Military history of Somalia

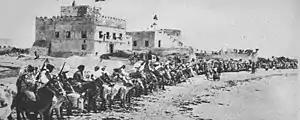
The Sultanate of Hobyo's cavalry and fort.

The Banadir resistance, also known as Bimaal revolt, Merca revolt, or simply the Bimaal resistance, was a guerrilla war that lasted from the 1890s to 1908, opposing Italian colonial expansion in southern Somalia. The resistance was most active in the Lower Shebelle, Banadir and Middle Shebelle regions. Its intensity and significance have drawn comparisons to the Somali Dervish Movement. In the 1890s, Italian-occupied Marka, was the centre of the Bimal culture. This sparked the beginning of conflict and outrage among the Bimal clan, and soon after the Wa'dan. The clans would represent the core of the initial Somali resistance against Italy colonialism. An Italian resident of the city was assassinated in 1904, his name was Giacomo Trevis. In response Italy occupied the port town of Jazira about 30 miles (48 km) south of Mogadishu. In response Bimal leaders called for a grand conference mobilizing the Banadiri clans. The resistance was spearheaded by Sheikh Abdi Gafle and Ma’alin Mursal Abdi Yusuf; two prominent local Islamic teachers in Marka from the Bimal clan. The resistance, albeit initially clan-based, transformed into one with a religious fervour, mainly Bimal (but also later on some of the Wa’dan, Hintire and other clans of the Geledi confederation joined). This was to resist against the Italian advance and the decision to isolate the ports from trade with the interior. The Qur’anic school teachers, or as they are called in Somali "ma'alims", and religious leaders or "imams" of Marka and the Bimal led the war of resistance against the colonial occupation of Banadir, but they and their followers paid dearly.